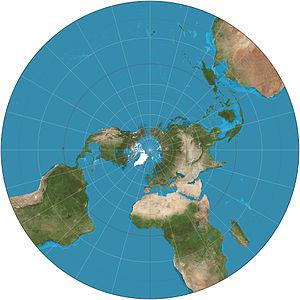
Cette liste recense différentes méthodes de projection cartographique.